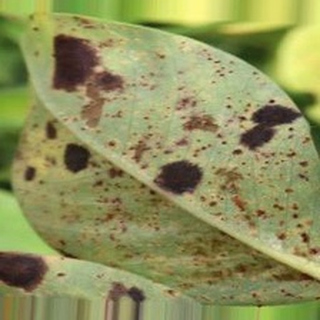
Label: groundnut_rust